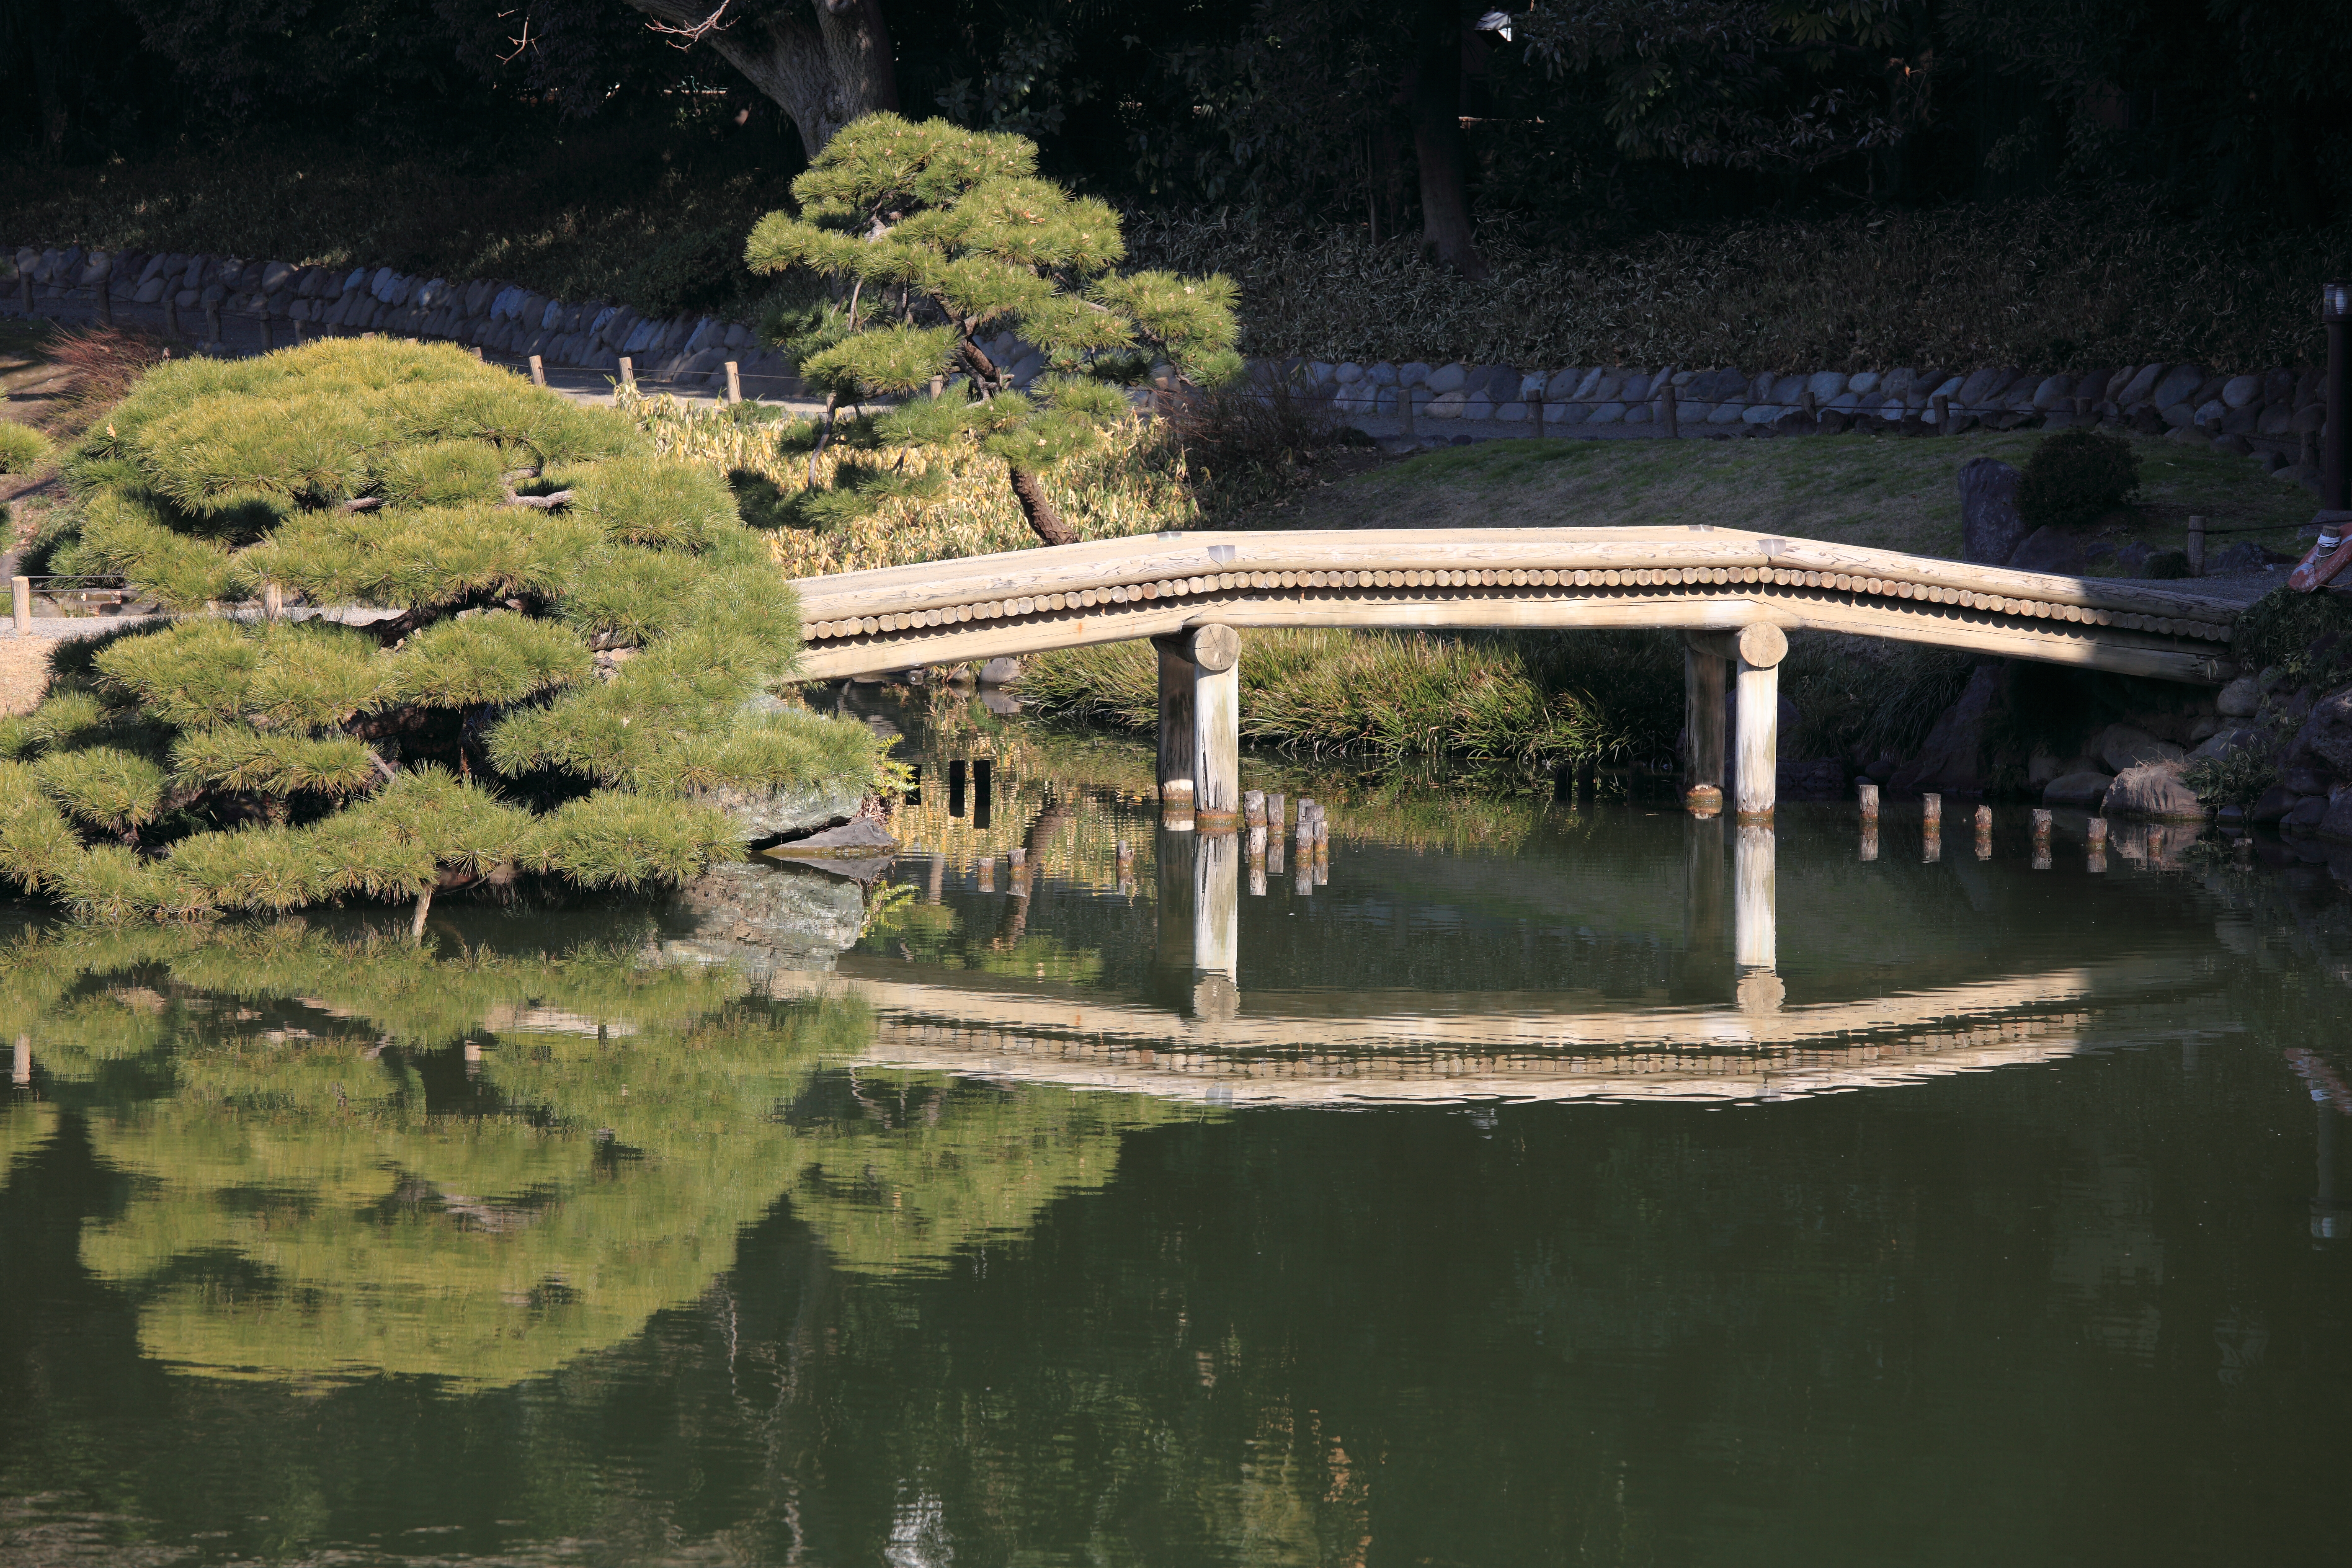
water, bridge, lake, river, pond, reflection, high, garden, japanese, 5d, style, hires, markii, hi, res, resolution